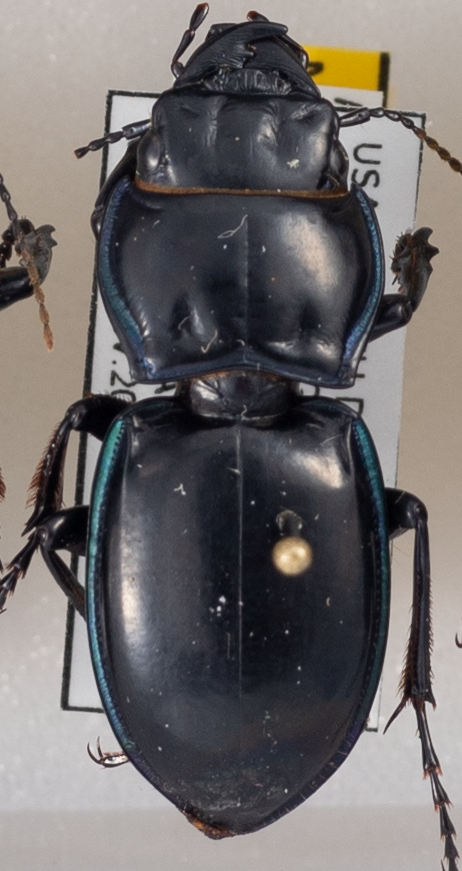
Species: Pasimachus elongatus
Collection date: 2021-08-24
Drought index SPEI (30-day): -1.898
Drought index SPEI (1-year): -2.09
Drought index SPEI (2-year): -1.642